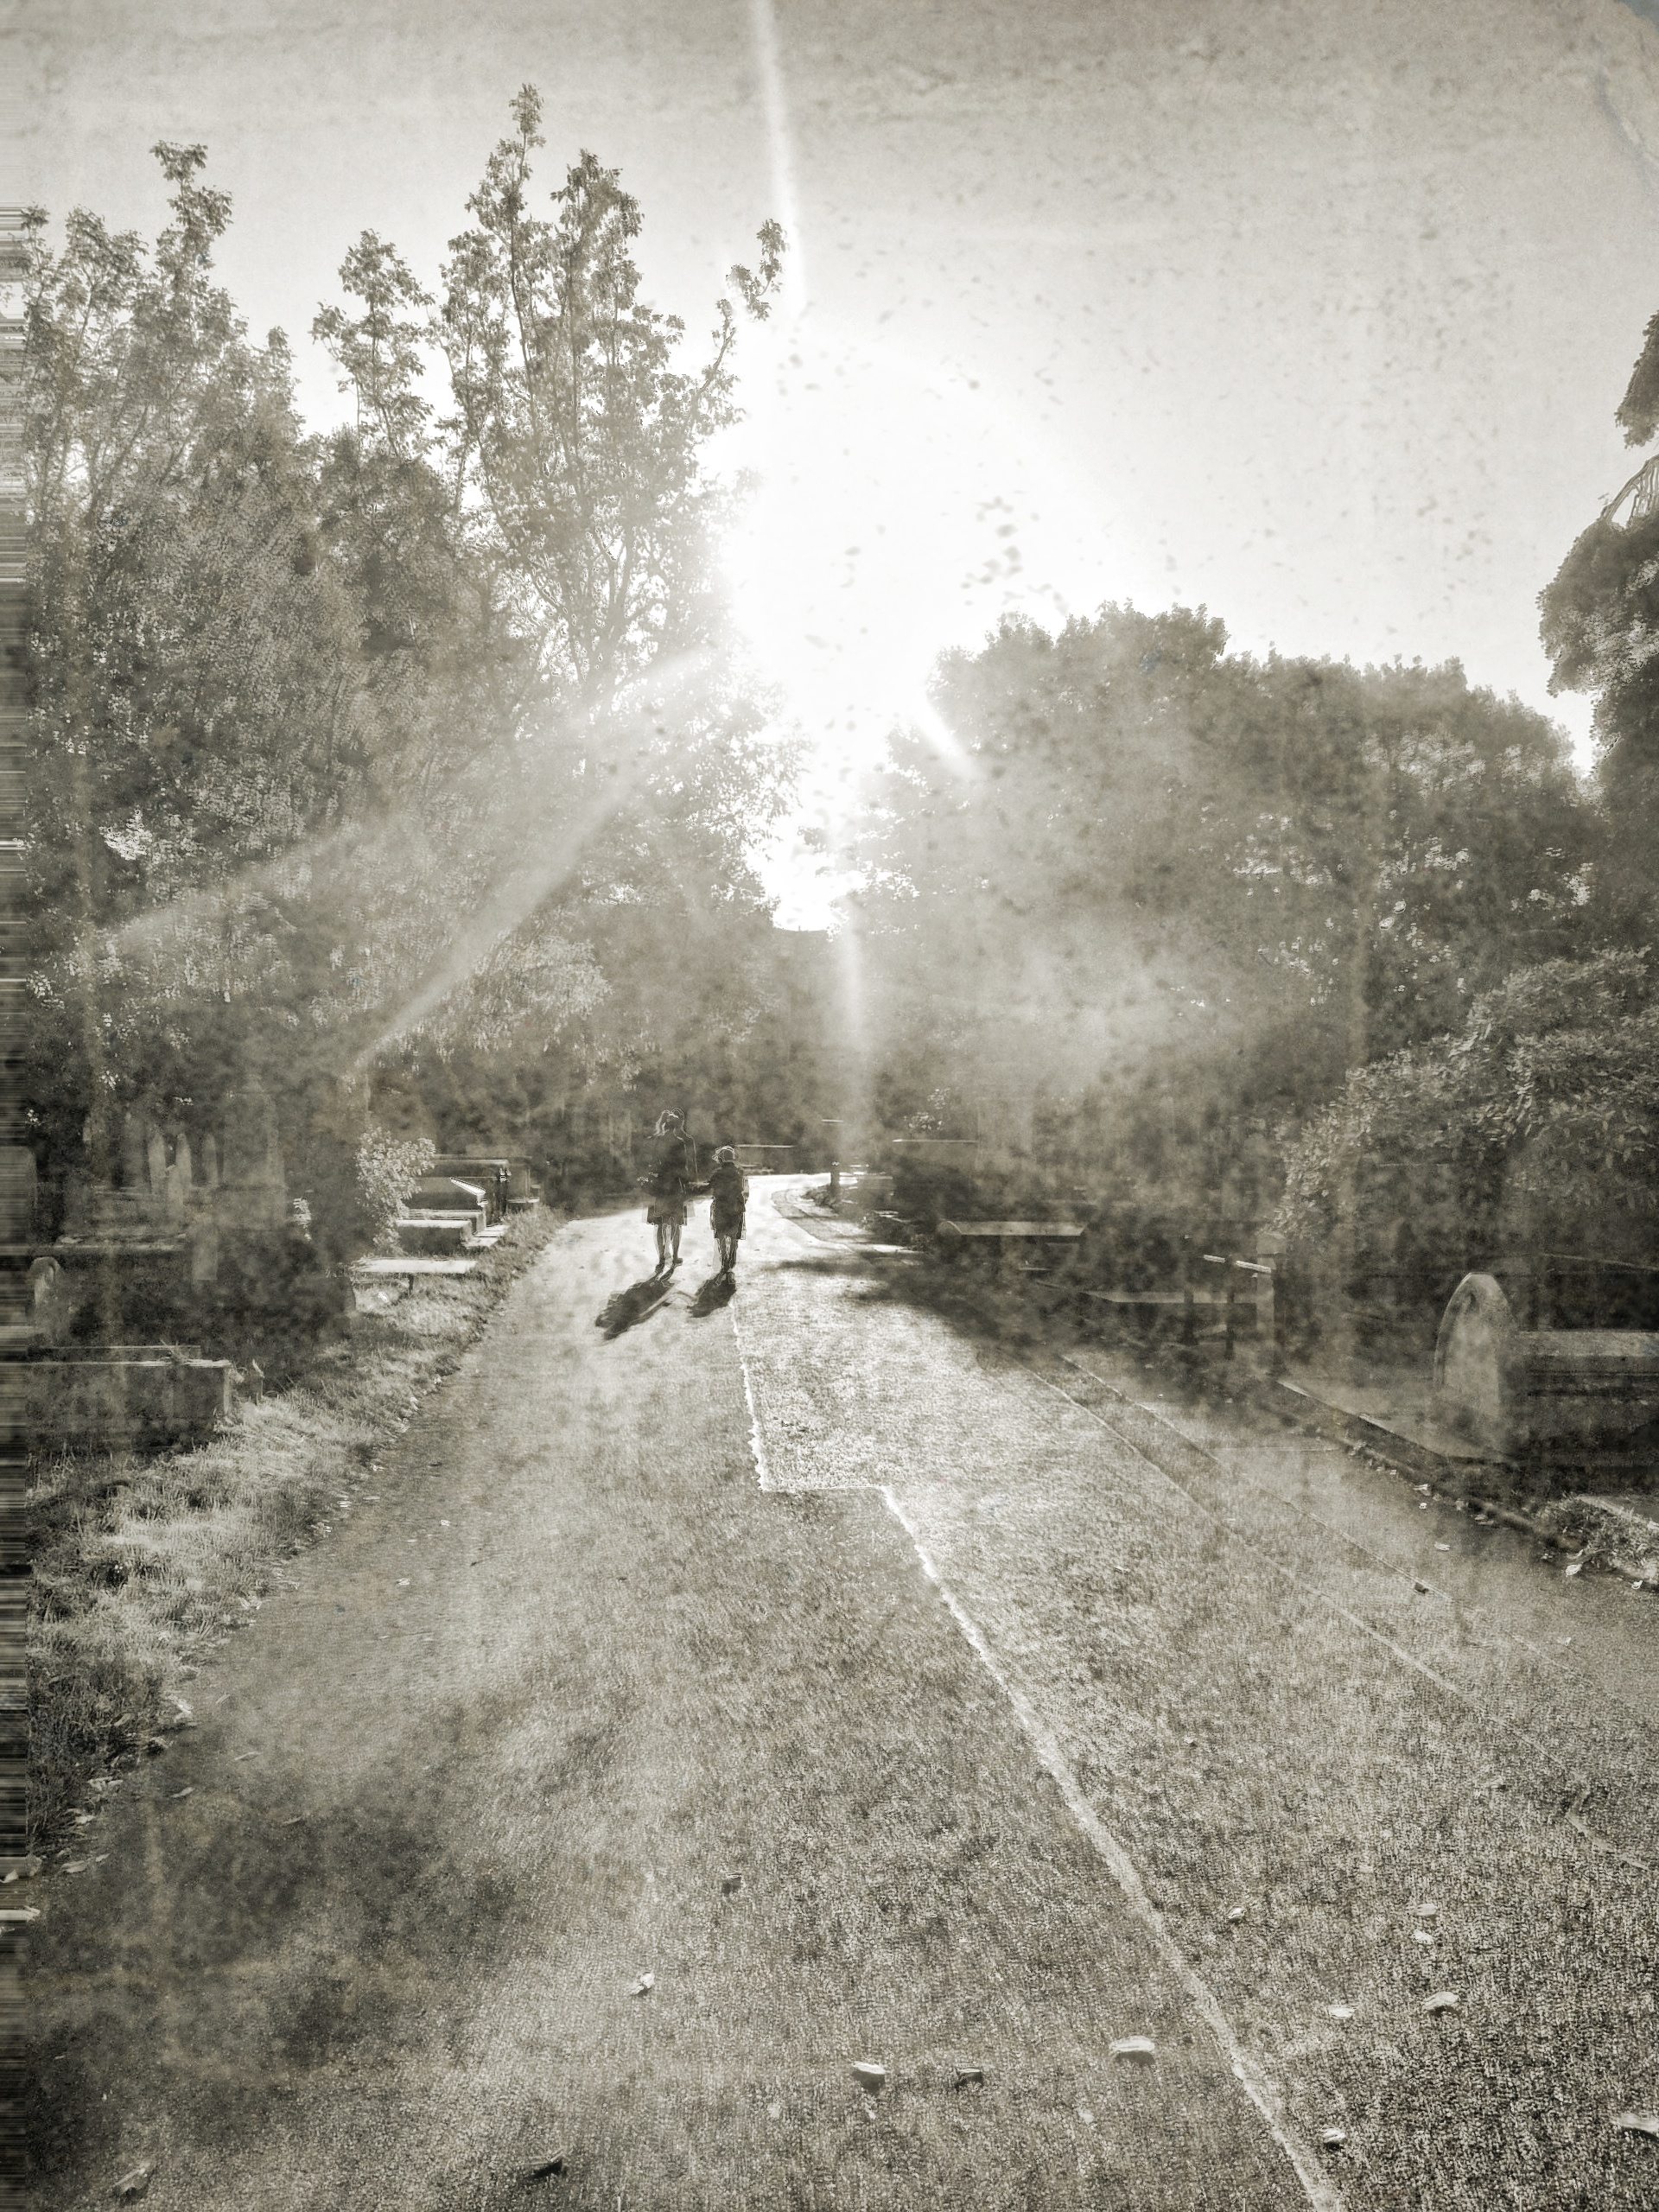
tree, forest, light, sun, track, mist, sunlight, morning, weather, monochrome, london, ps, panasonic, textures, rural area, fulham, westbromptoncemetary, bromptoncemetary, atmospheric phenomenon